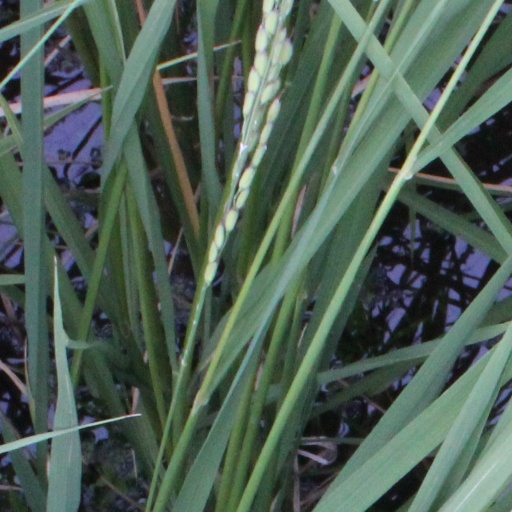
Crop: rice